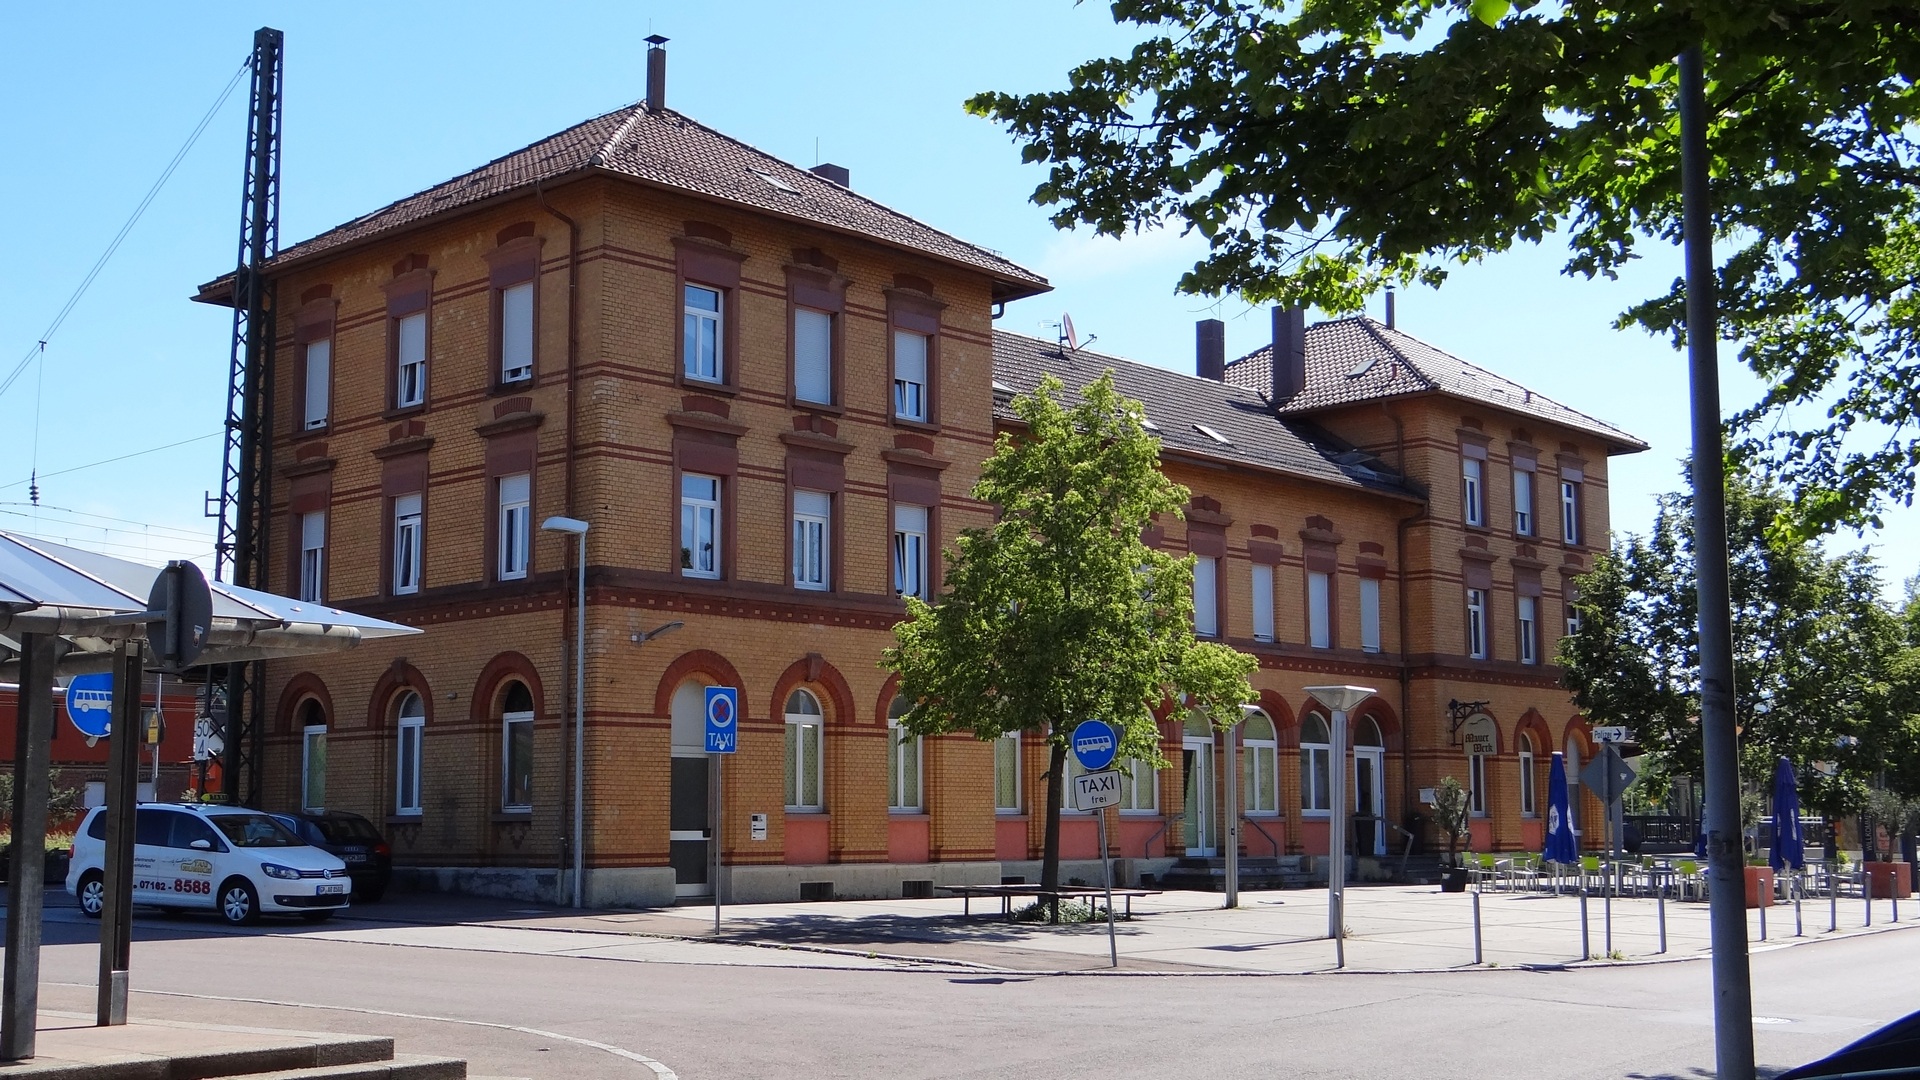
architecture, sweet, town, building, city, downtown, plaza, facade, town square, estate, railway station, neighbourhood, residential area, human settlement, fils valley railway, kbs 750